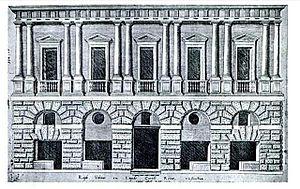
Palais Caprini était un palais de la Renaissance qui était situé dans le faubourg de Borgo entre la Piazza Scossacavalli et la via Alessandrina à Rome. Il a été conçu par Donato Bramante autour de 1510, ou quelques années avant. Sa façade, avec son « rez-de-chaussée à bossages rustiques s'ouvre sur des boutiques, disposées selon le modèle des antiques tabernae. Le piano nobile présente, au-dessus, de hautes fenêtres à balcon, rythmées par des colonnes doriques engagées et jumelées. Un entablement dorique couronne l'édifice. Raphaël, Sanmicheli, Palladio et d'autres encore ont largement répendu ce type de façade, qui s'adapte fort bien aux exigences particulières les plus diverses ».
Donato di Angelo di Pascuccio dit Bramante, est né en 1444 à Fermignano près d'Urbino dans la Région des Marches en Italie et mort le 11 avril 1514 à Rome. Polymathe, Bramante compte parmi les architectes et les peintres les plus importants de la Renaissance. Il est également musicien et auteur d’un traité d’architecture ainsi que d’écrits de nature poétique, satirique et épistolaire.